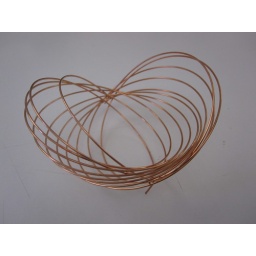
Model for a fruit basket I made in product design class.